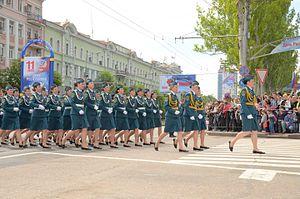
La guerre du Donbass est un conflit armé actuellement en cours ayant commencé en 2014 lors de la crise ukrainienne et se déroulant à l'Est de l'Ukraine.